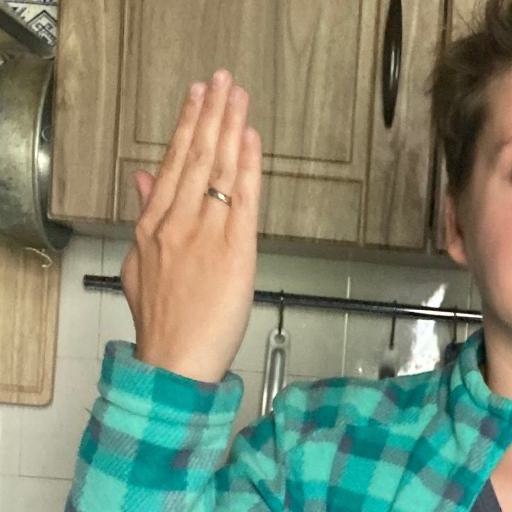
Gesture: stop_inverted